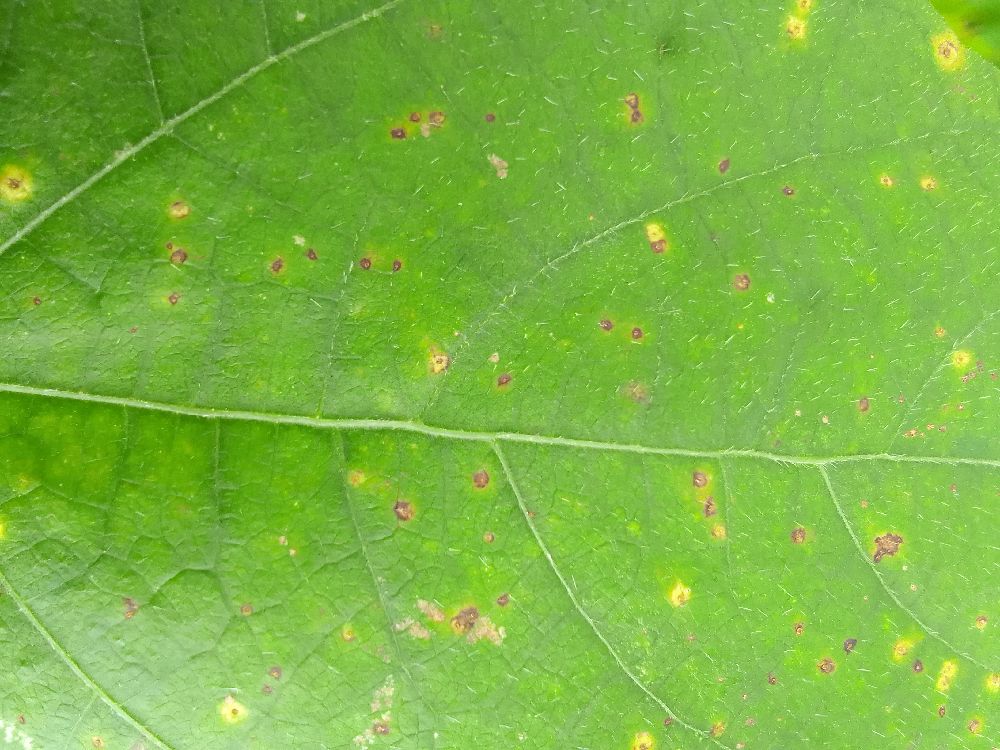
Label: rust